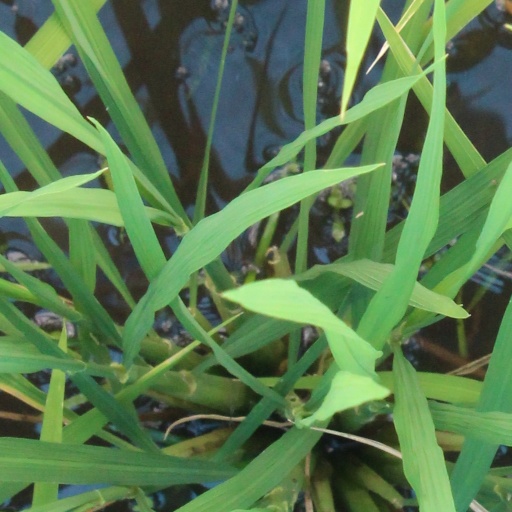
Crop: rice